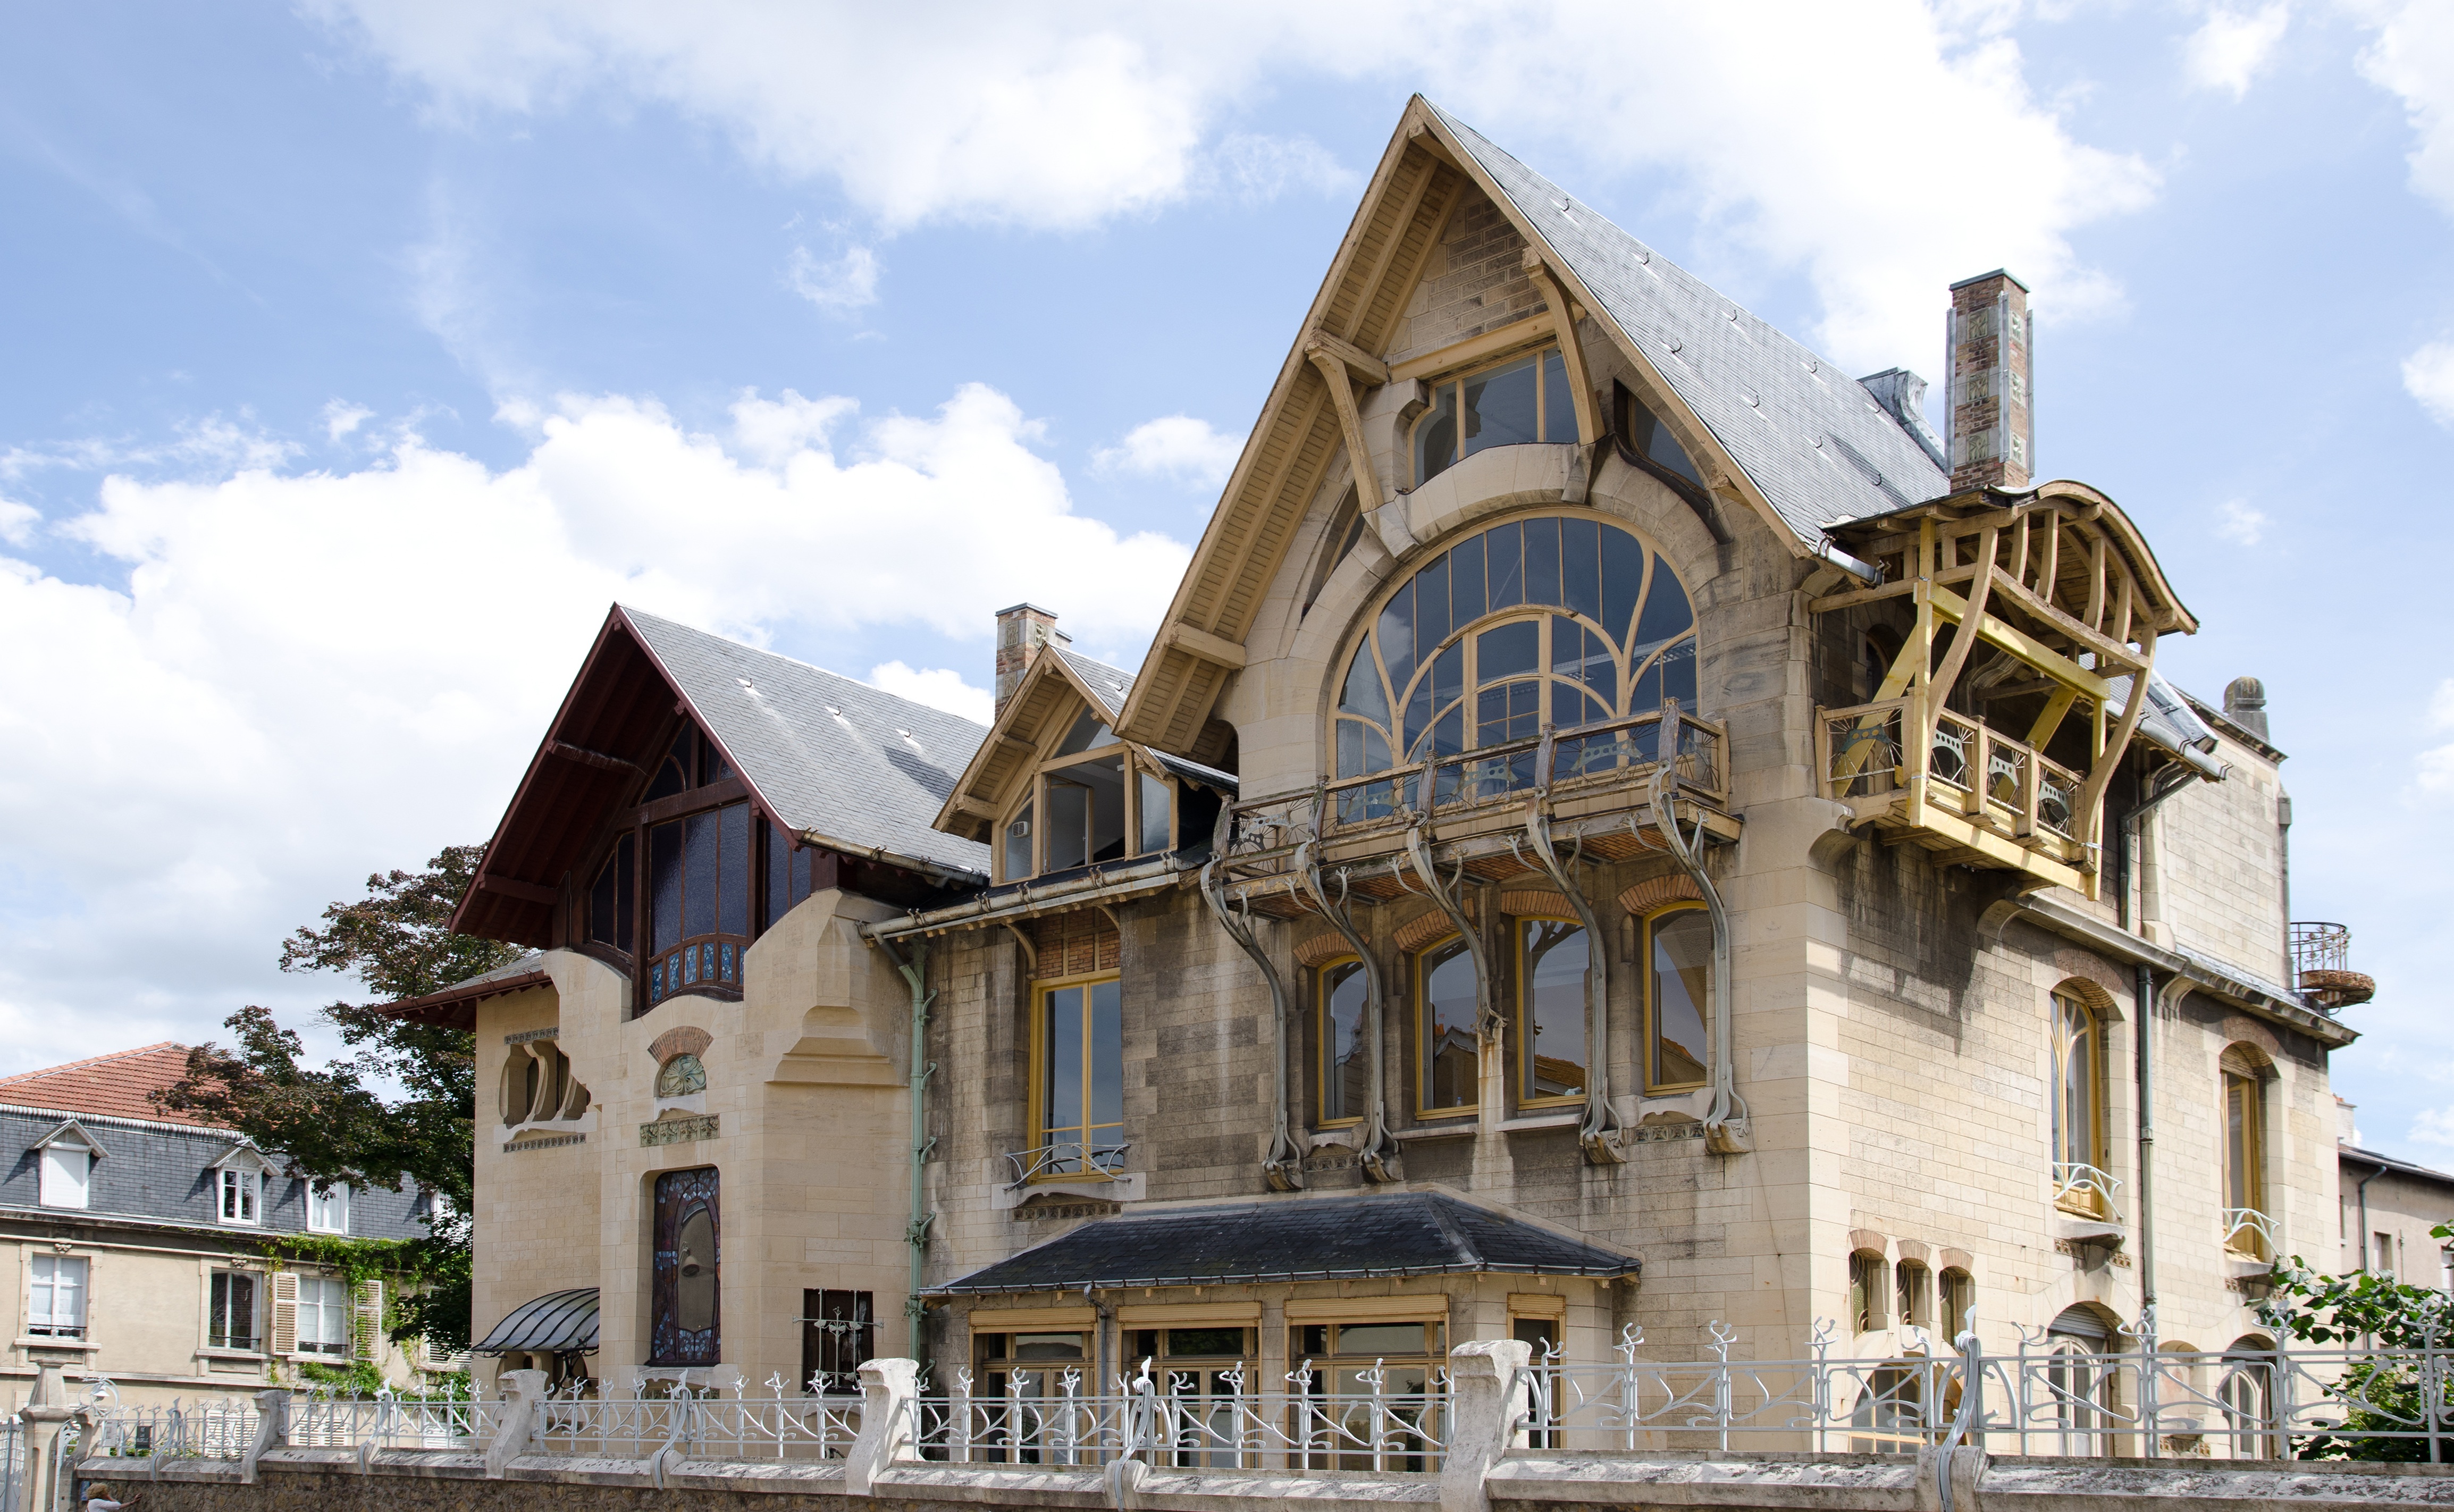
architecture, mansion, house, town, building, home, landmark, facade, church, chapel, tourism, place of worship, monastery, synagogue, estate, tours, nancy, new art, villa majorelle